Kena: Bridge of Spirits

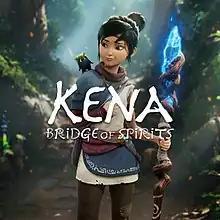

Kena: Bridge of Spirits is a 2021 action-adventure video game developed and published by Ember Lab. The story follows Kena, a young spirit guide who uses her magical abilities to help deceased people move from the physical to the spirit world. The game is presented through a third-person perspective. The player uses Kena's staff for attacking enemies, and her pulse ability for defending against attacks. They are tasked with collecting small spirit companions known as the Rot, who help to complete tasks and battle against enemies.